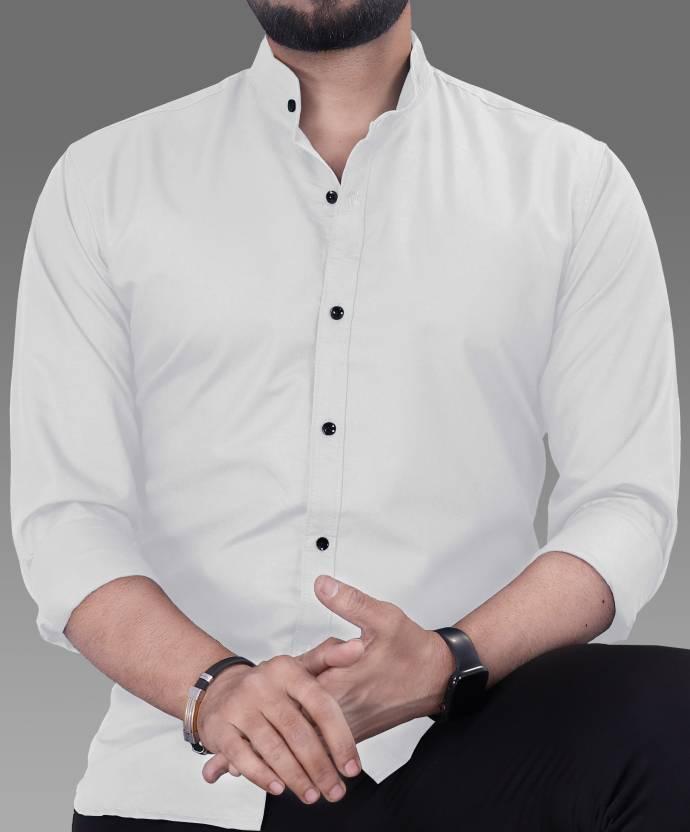
White Solid Men Regular Fit Solid Mandarin Collar Casual Shirt